Paul Amador

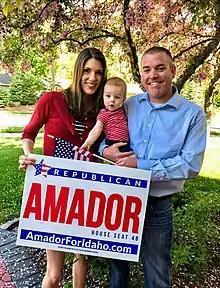
Amador with his wife Julie and son Peter.

Paul Amador is an American politician and a former Republican member of the Idaho House of Representatives. First elected in 2016, he represented District 4 (seat B), which includes the city of Coeur d'Alene, Idaho, and a small portion of Kootenai County, Idaho. Paul served as chair of the Ways and Means Committee. Paul is seeking re-election to the Idaho House of Representatives, Seat 4B.